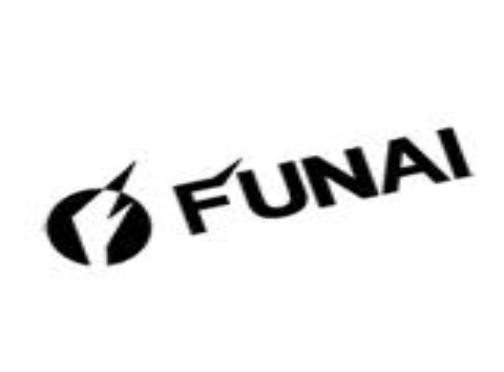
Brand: Funai
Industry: Electronic